Describe the emotion expressed in this image:  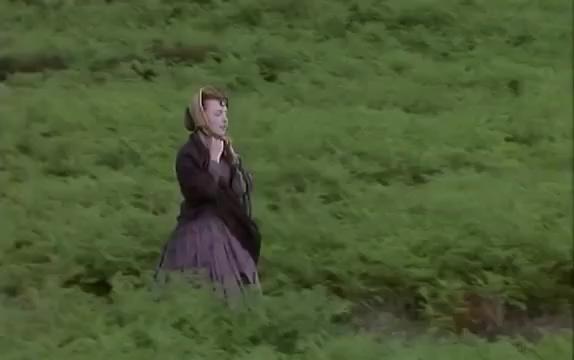
This person displays Fear, valence and arousal with high intensity.